Tidal pools of Leça de Palmeira

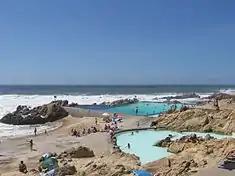
Natural pools filled with fresh sea water on the rocky beach

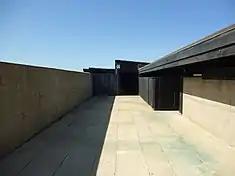
View of the changing rooms

The pools were projected in 1960 and their construction came to an end in 1973. The final design excluded a restaurant in the north area of the pool, which had been included in a plan from 1961. In 2011, the building was classified as a national monument and in 2017 it was included in Portugal's tentative lists for UNESCO world heritage together with other works by the architect.